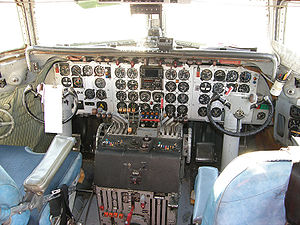
Flyvemaskinist
Douglas DC-7 cockpit set fra Flyvemaskinistens plads.
Flyvemaskinist, ofte kaldt ved sit engelske navn flight engineer, eller blot forkortelsen FE og på dansk F/E, er et flybesætningsmedlem, hvis opgave er at overvåge og betjene en flyvemaskines ofte komplekse systemer, herunder motorkraft og justering af flyets motorer. FE'en sidder ofte på klapsæde, lidt tilbagetrukket mellem flyets to piloter, hvorfra FE'en kan håndtere motorkonsol og systempaneler i cockpittets loft. FE'en er tillige flymekaniker og kan foretage de nødvendige mekanikertjek af flyet før start.